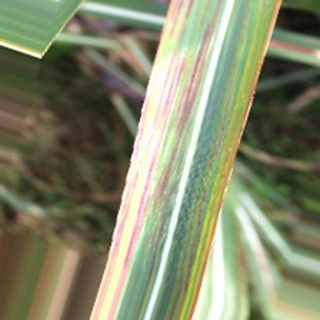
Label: sugarcane_bacterial_blight